Gioacchino Toma

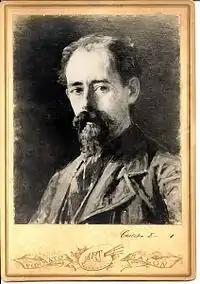
Gioacchino Toma (c.1880)

Gioacchino Toma (24 January 1836 12 January 1891) was an Italian art instructor and painter, noted primarily for historic, realistic and genre subjects in a Romantic style.